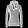
Label: Pullover